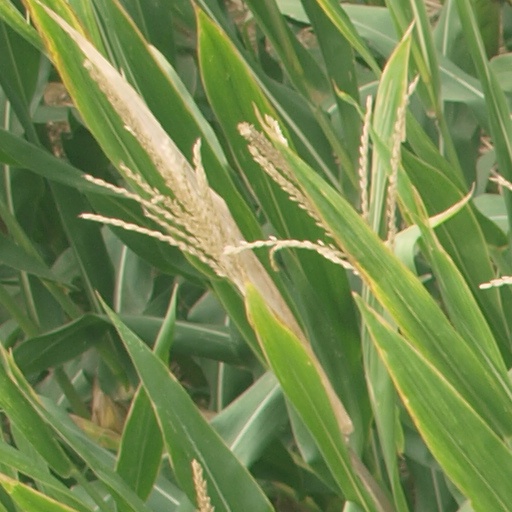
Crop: maize; corn